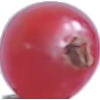
Label: redcurrant